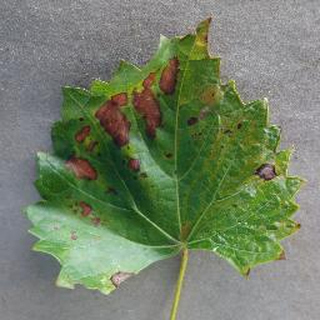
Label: grape_esca_black_measles